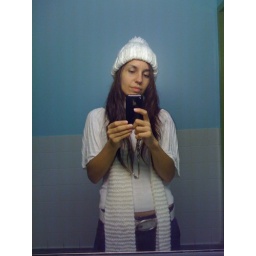
evenings in white hats